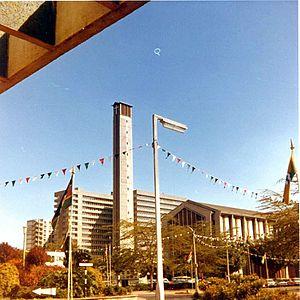
La cathédrale de la Sainte-Famille est la cathédrale catholique de Nairobi au Kenya, siège métropolitain de l'archidiocèse de Nairobi. Elle est dédiée à la sainte Famille.